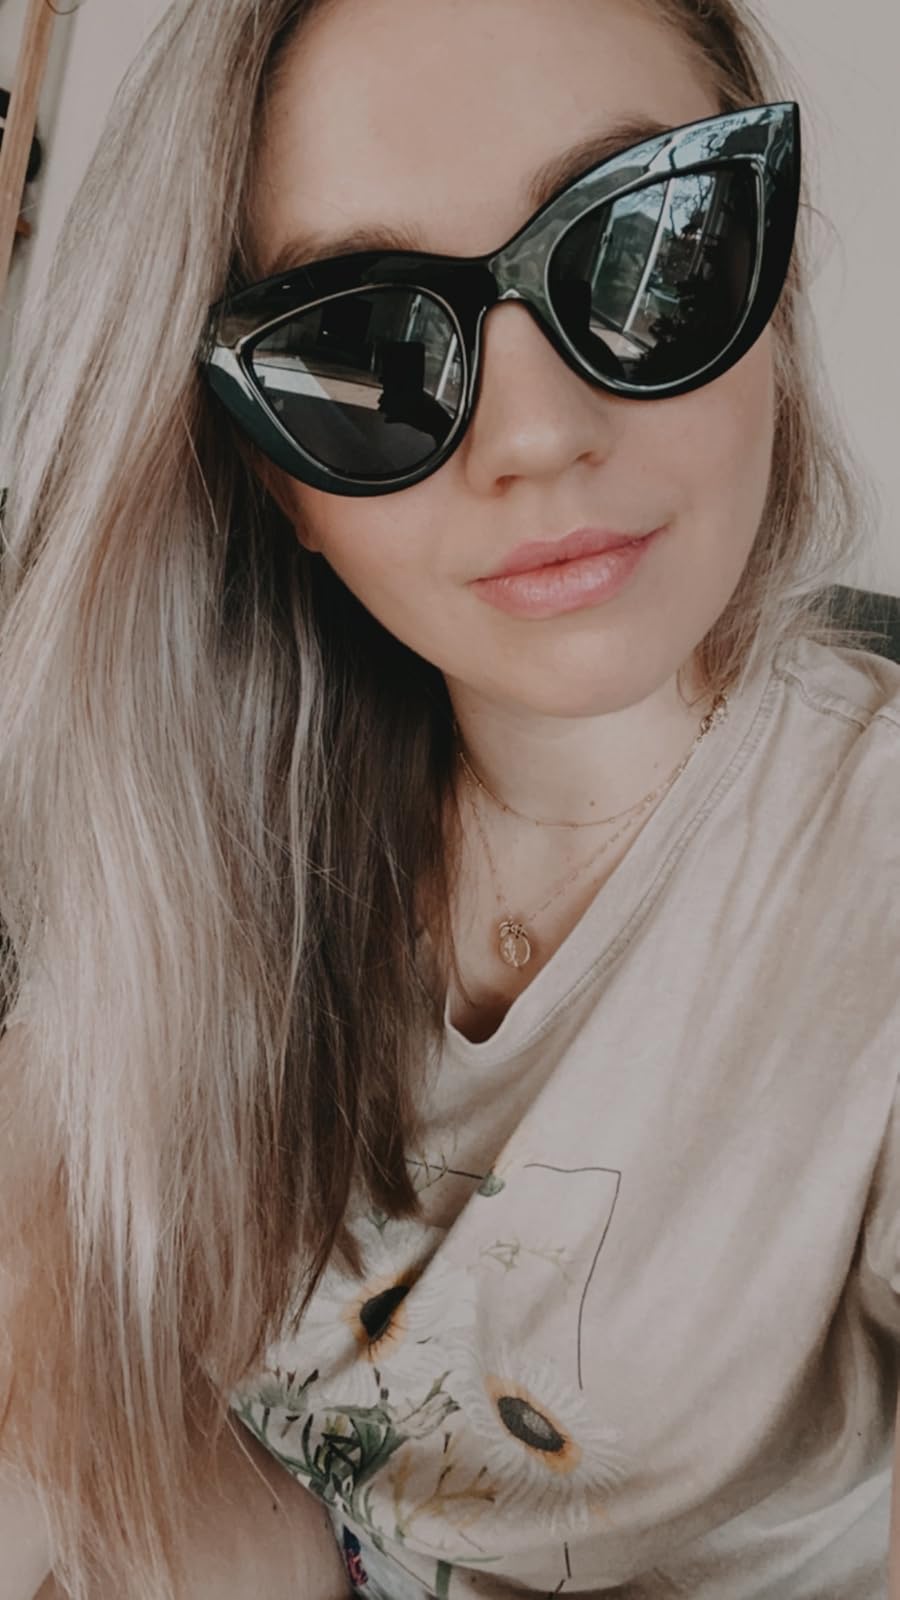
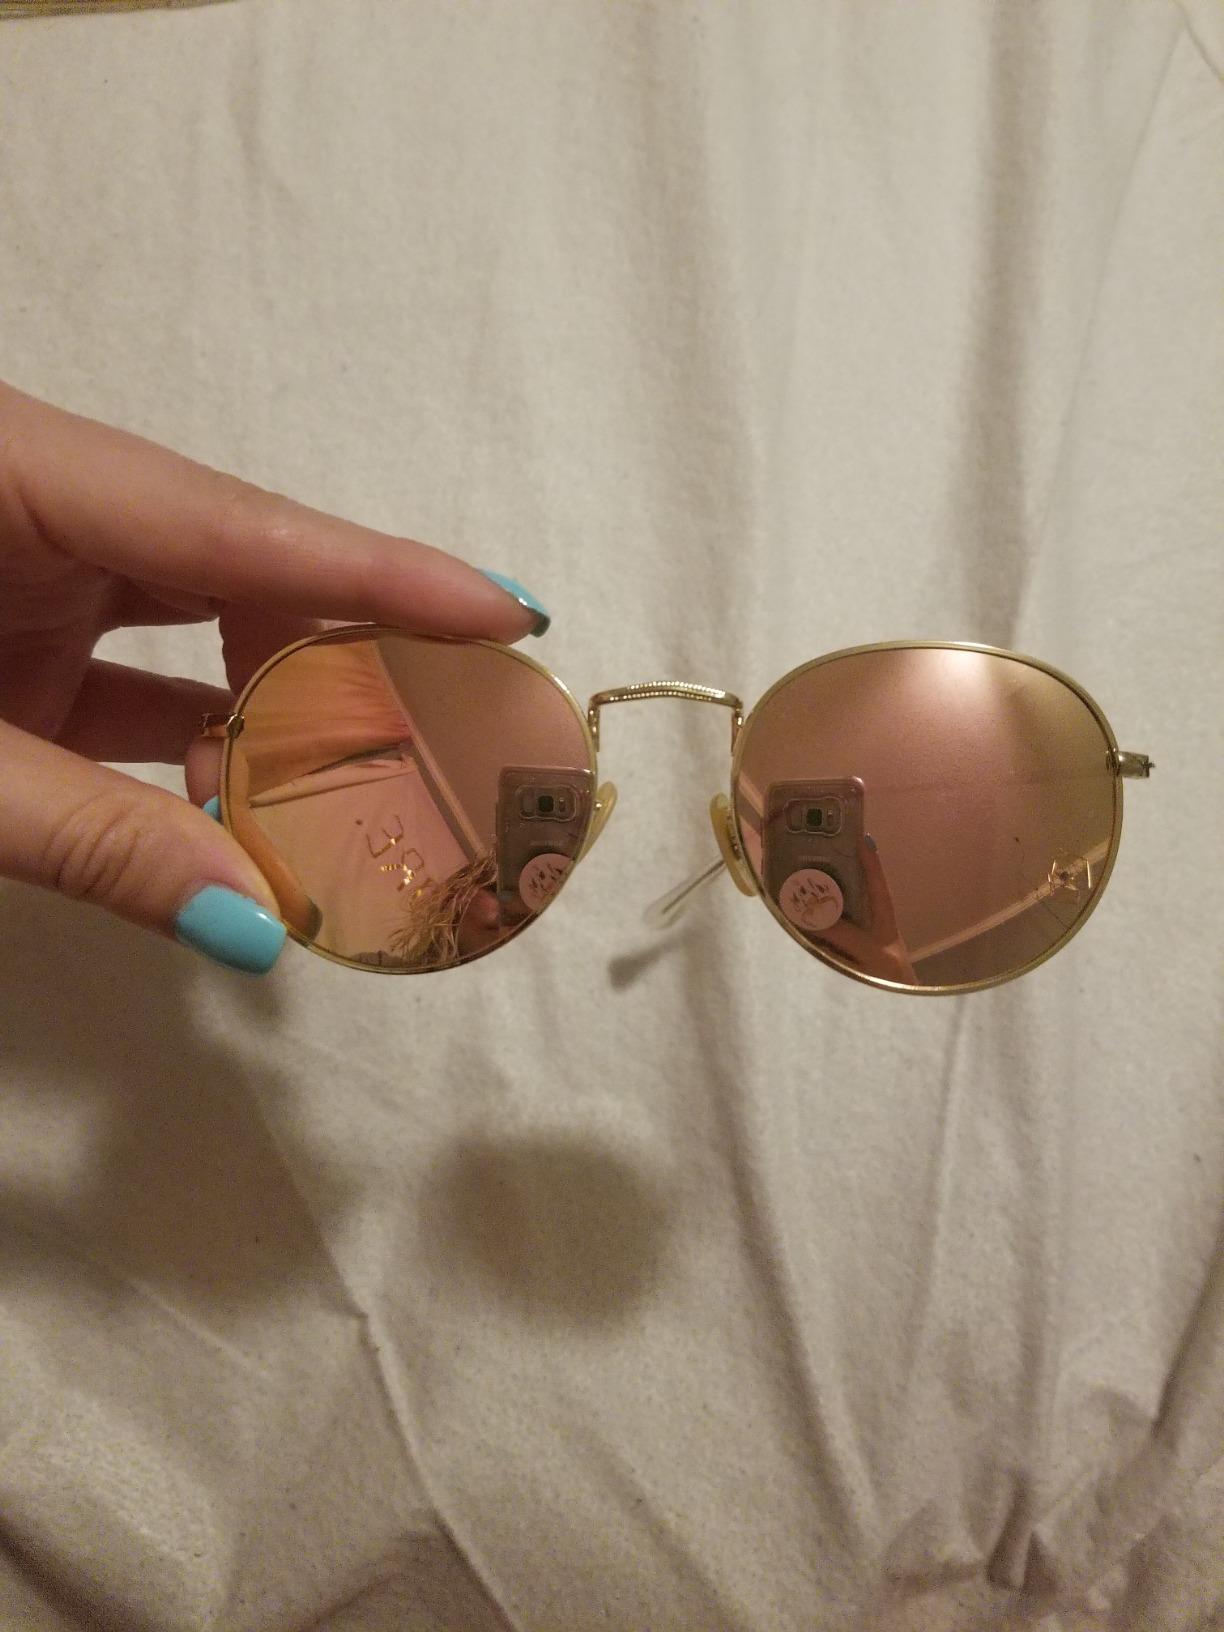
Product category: accessories_sunglasses
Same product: no